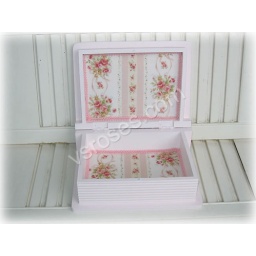
hp roses memory box by vsroses